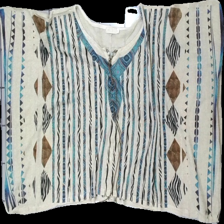
View: front
Type: T-shirt
Category: Ladies
Brand: Not in the list
Brand text on label: qed london
Colors: Beige, Turquoise, Brown, Pink, White, Black, Purple, Yellow
Material: 100% polyester
Pattern: Other
Cut: C-collar
Size: M
Season: All
Price range: 50-100
Recommended usage: Reuse
Description: lös t-shirt med mönster och pärlknytband